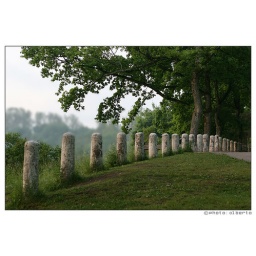
Men in gray dress